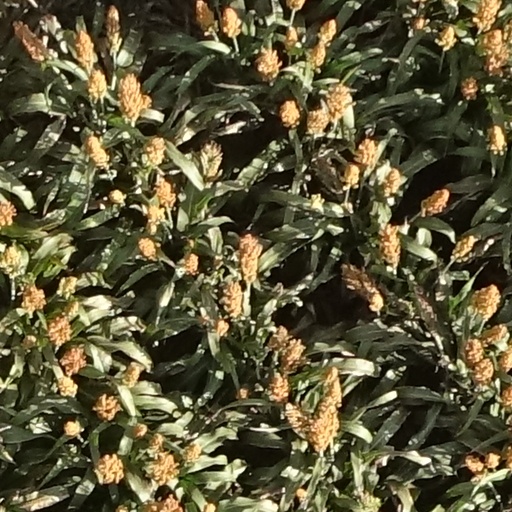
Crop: sorghum